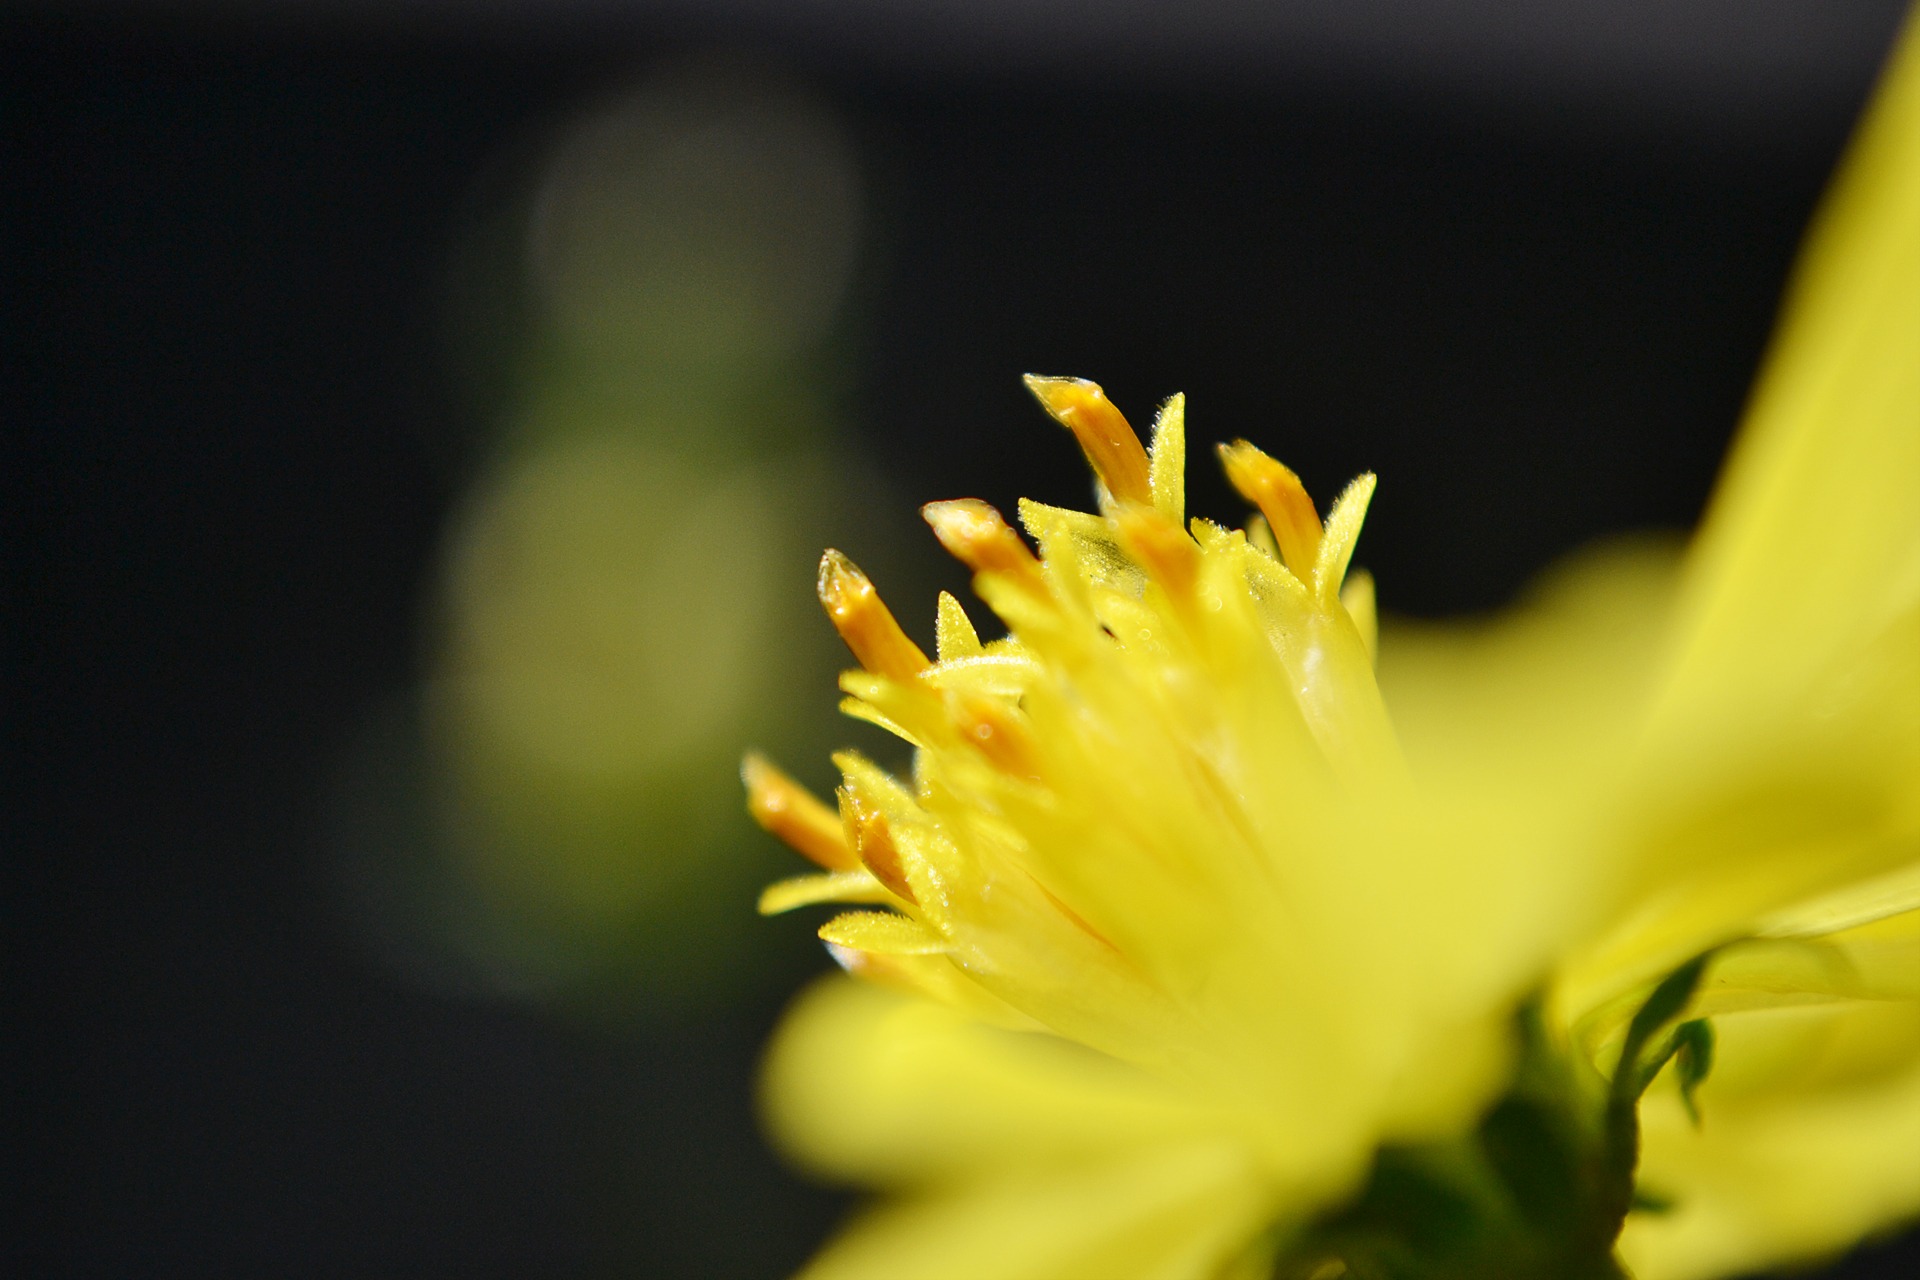
nature, blossom, plant, photography, sunlight, leaf, flower, petal, summer, wild, pollen, green, yellow, flora, yellow flower, wildflower, close up, sri lanka, nectar, ceylon, fragrance, macro photography, flowering plant, daisy family, plant stem, land plant, mawanella, center of a flower